Church of the Epiphany (Pittsburgh)

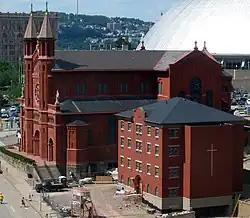

Church of the Epiphany located at Washington Place and Centre Avenue in the Hill District neighborhood of Pittsburgh, Pennsylvania, was built in 1902. The church was added to the List of Pittsburgh History and Landmarks Foundation Historic Landmarks in 1998. It is situated next to PPG Paints Arena.